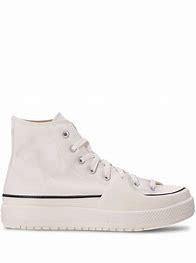
Brand: Converse
Model: Ctas Hi